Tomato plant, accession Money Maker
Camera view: horizontal (90 deg, fisheye); turntable rotation: 120 degrees
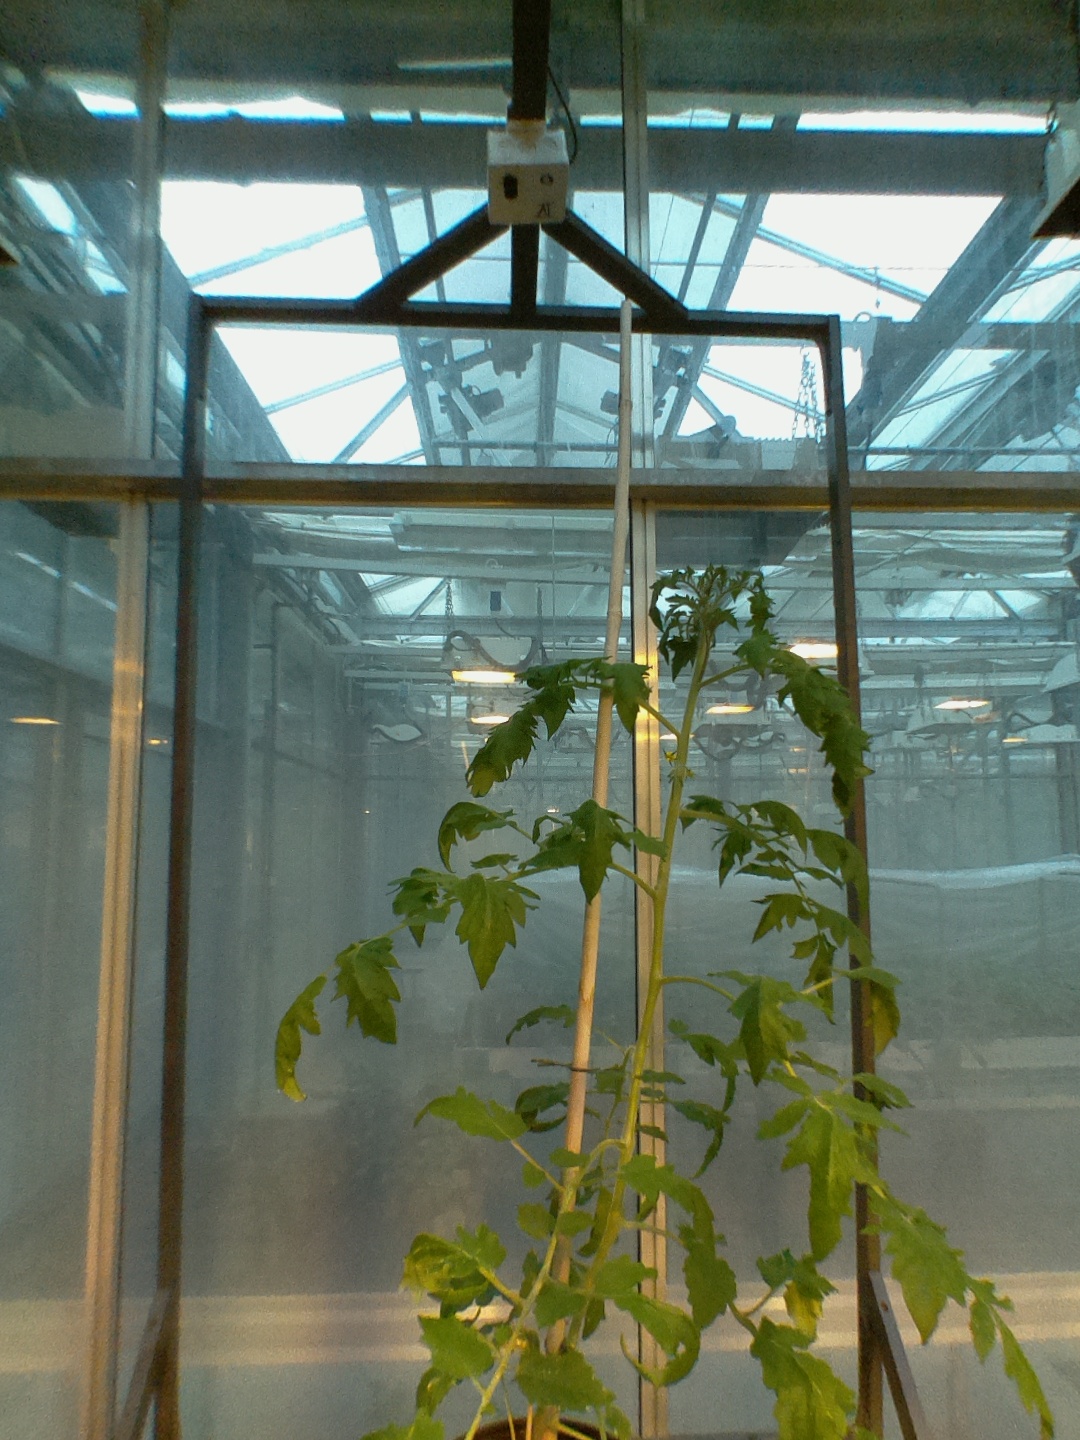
BBCH growth stage 61: 10%-20% of flowers open